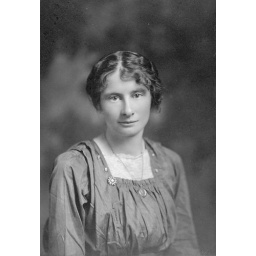
Women in a green dress [before]